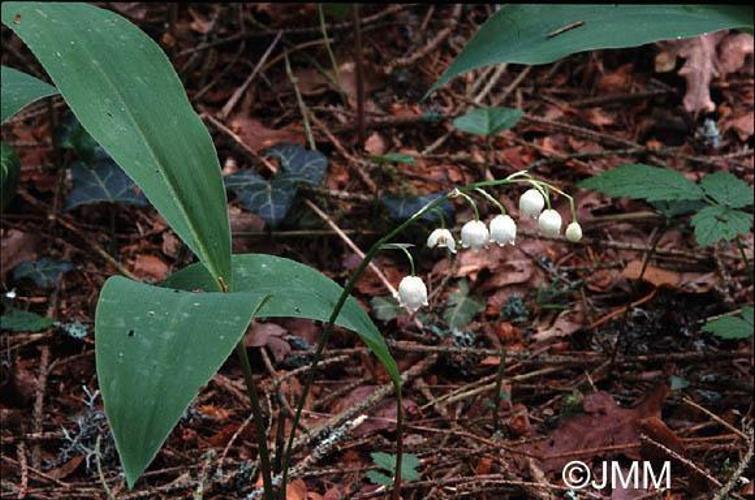
Flower: Lilyvalley